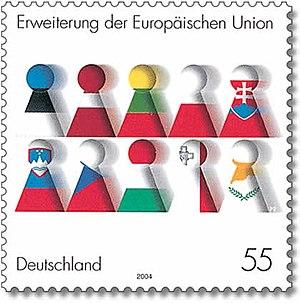
L'Union européenne est une association politico-économique sui generis de vingt-sept États européens qui délèguent ou transmettent par traité l’exercice de certaines compétences à des organes communautaires. Elle s'étend sur un territoire de 4,2 millions de kilomètres carrés, est peuplée de plus de 443 millions d'habitants et est la deuxième puissance économique mondiale en termes de PIB nominal derrière les États-Unis. L’Union européenne est régie par le traité de Maastricht et le traité de Rome, dans leur version actuelle, depuis le 1ᵉʳ décembre 2009 et l'entrée en vigueur du traité de Lisbonne. Sa structure institutionnelle est en partie supranationale et en partie intergouvernementale : le Parlement européen est élu au suffrage universel direct, tandis que le Conseil européen et le Conseil de l'Union européenne sont composés de représentants des États membres. Le président de la Commission européenne est pour sa part élu par le Parlement sur proposition du Conseil européen. La Cour de justice de l'Union européenne est chargée de veiller à l'application du droit de l'Union européenne.
Le cinquième élargissement de l’Union européenne a lieu en deux temps, le 1ᵉʳ mai 2004 et le 1ᵉʳ janvier 2007 et voit l’entrée de dix nouveaux États membres dans l’Union européenne en 2004, puis deux en 2007.